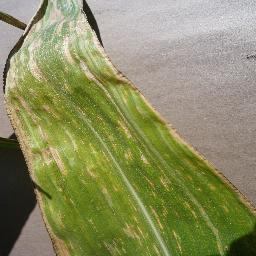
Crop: corn
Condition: (maize)_cercospora_spot_gray_spot